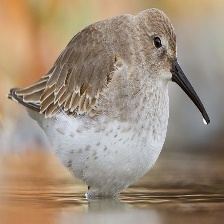
Species: DUNLIN
Scientific name: CALIDRIS ALPINA
ImageNet parent category: red-backed_sandpiper